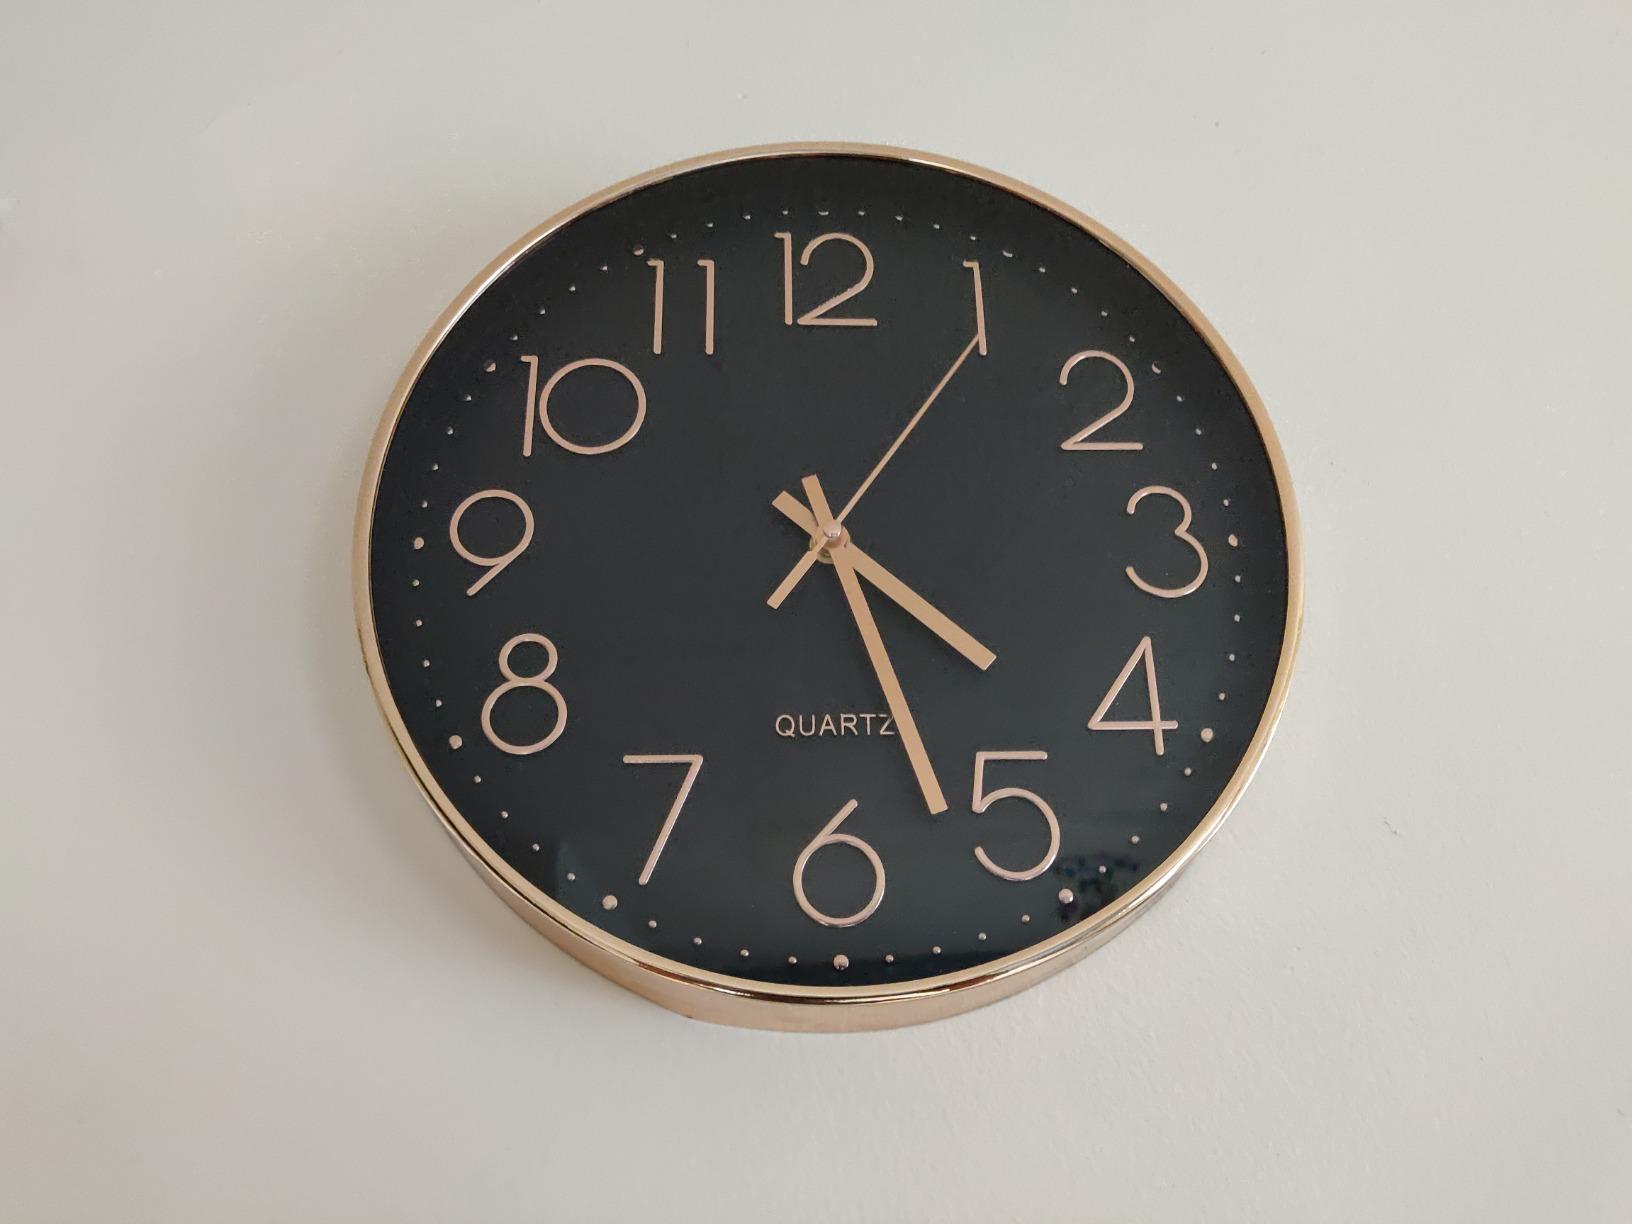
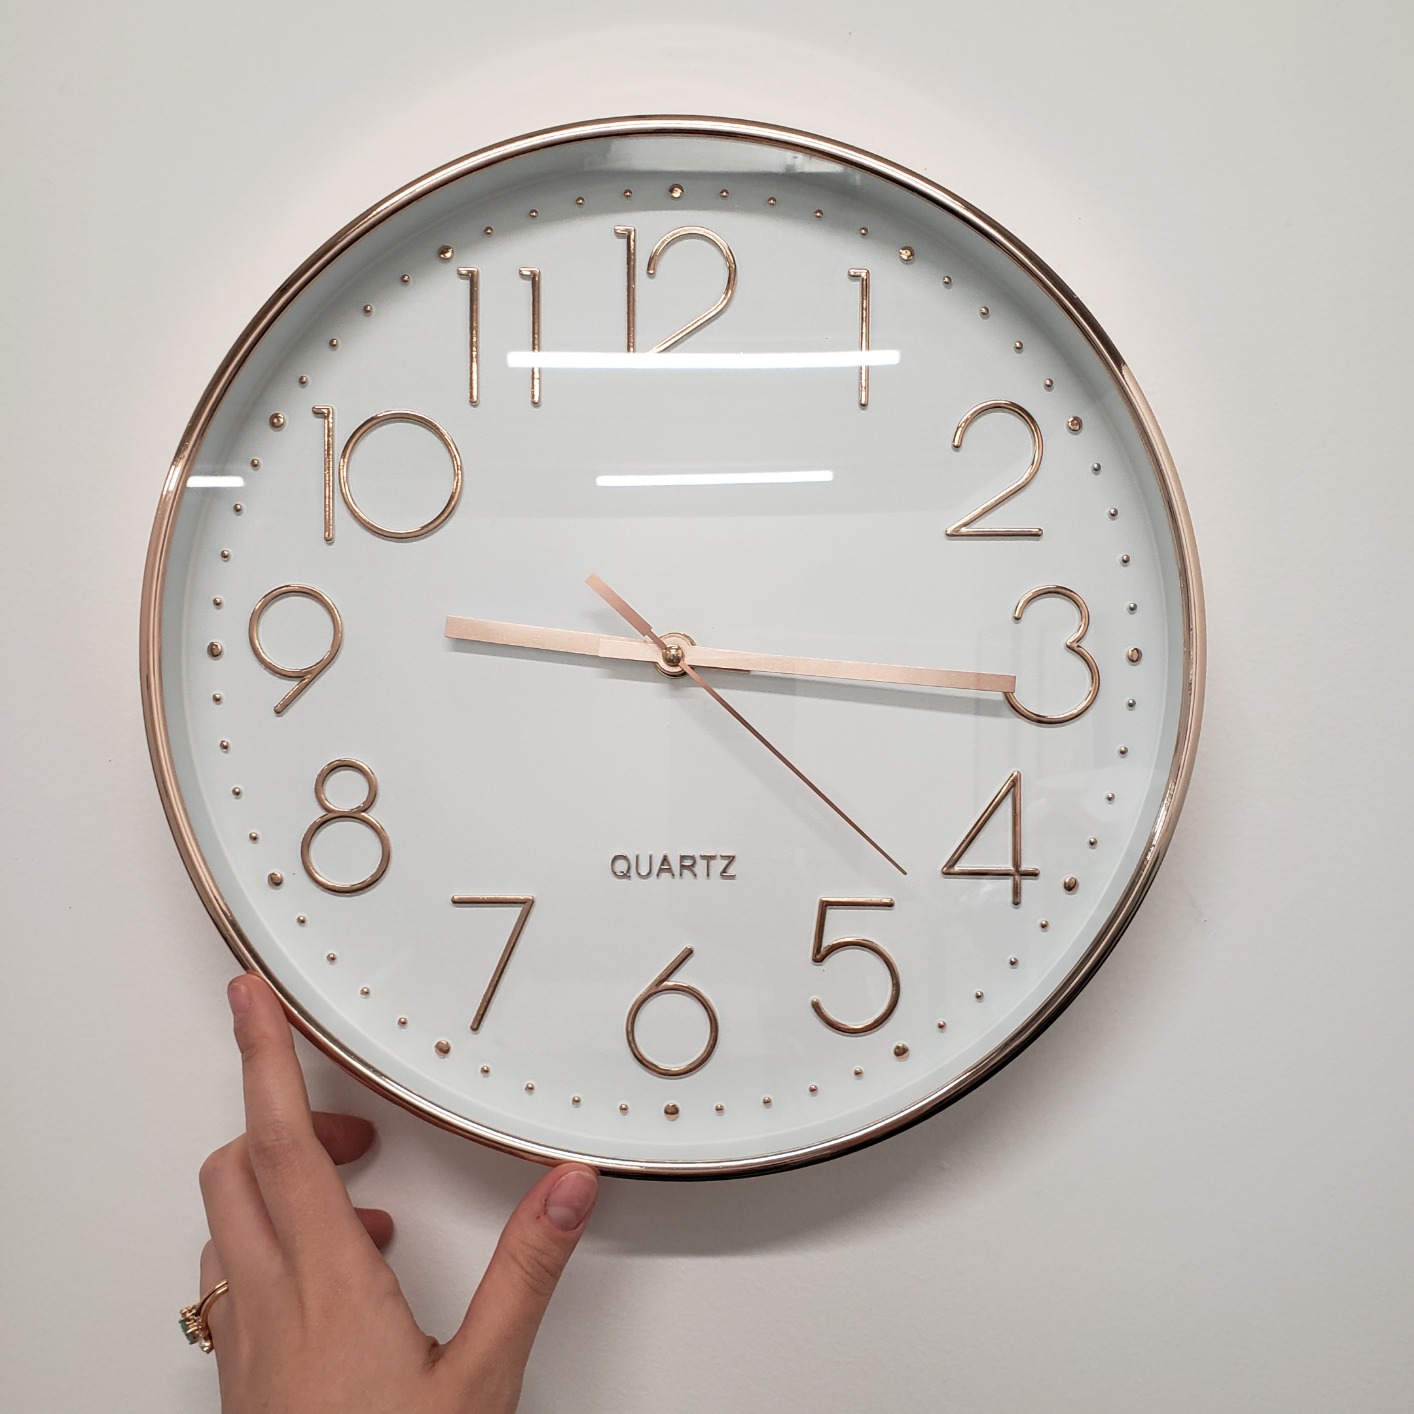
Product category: clock
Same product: no